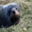
Label: seal